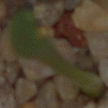
Label: common_wheat